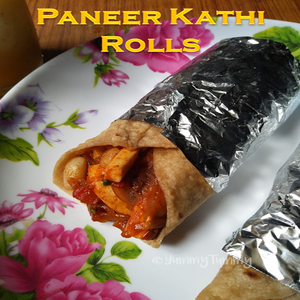
Dish: kathiroll